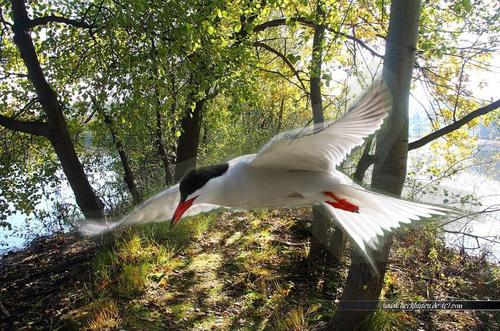
Bird species: Common_Tern
Bird type: waterbird
Background: water